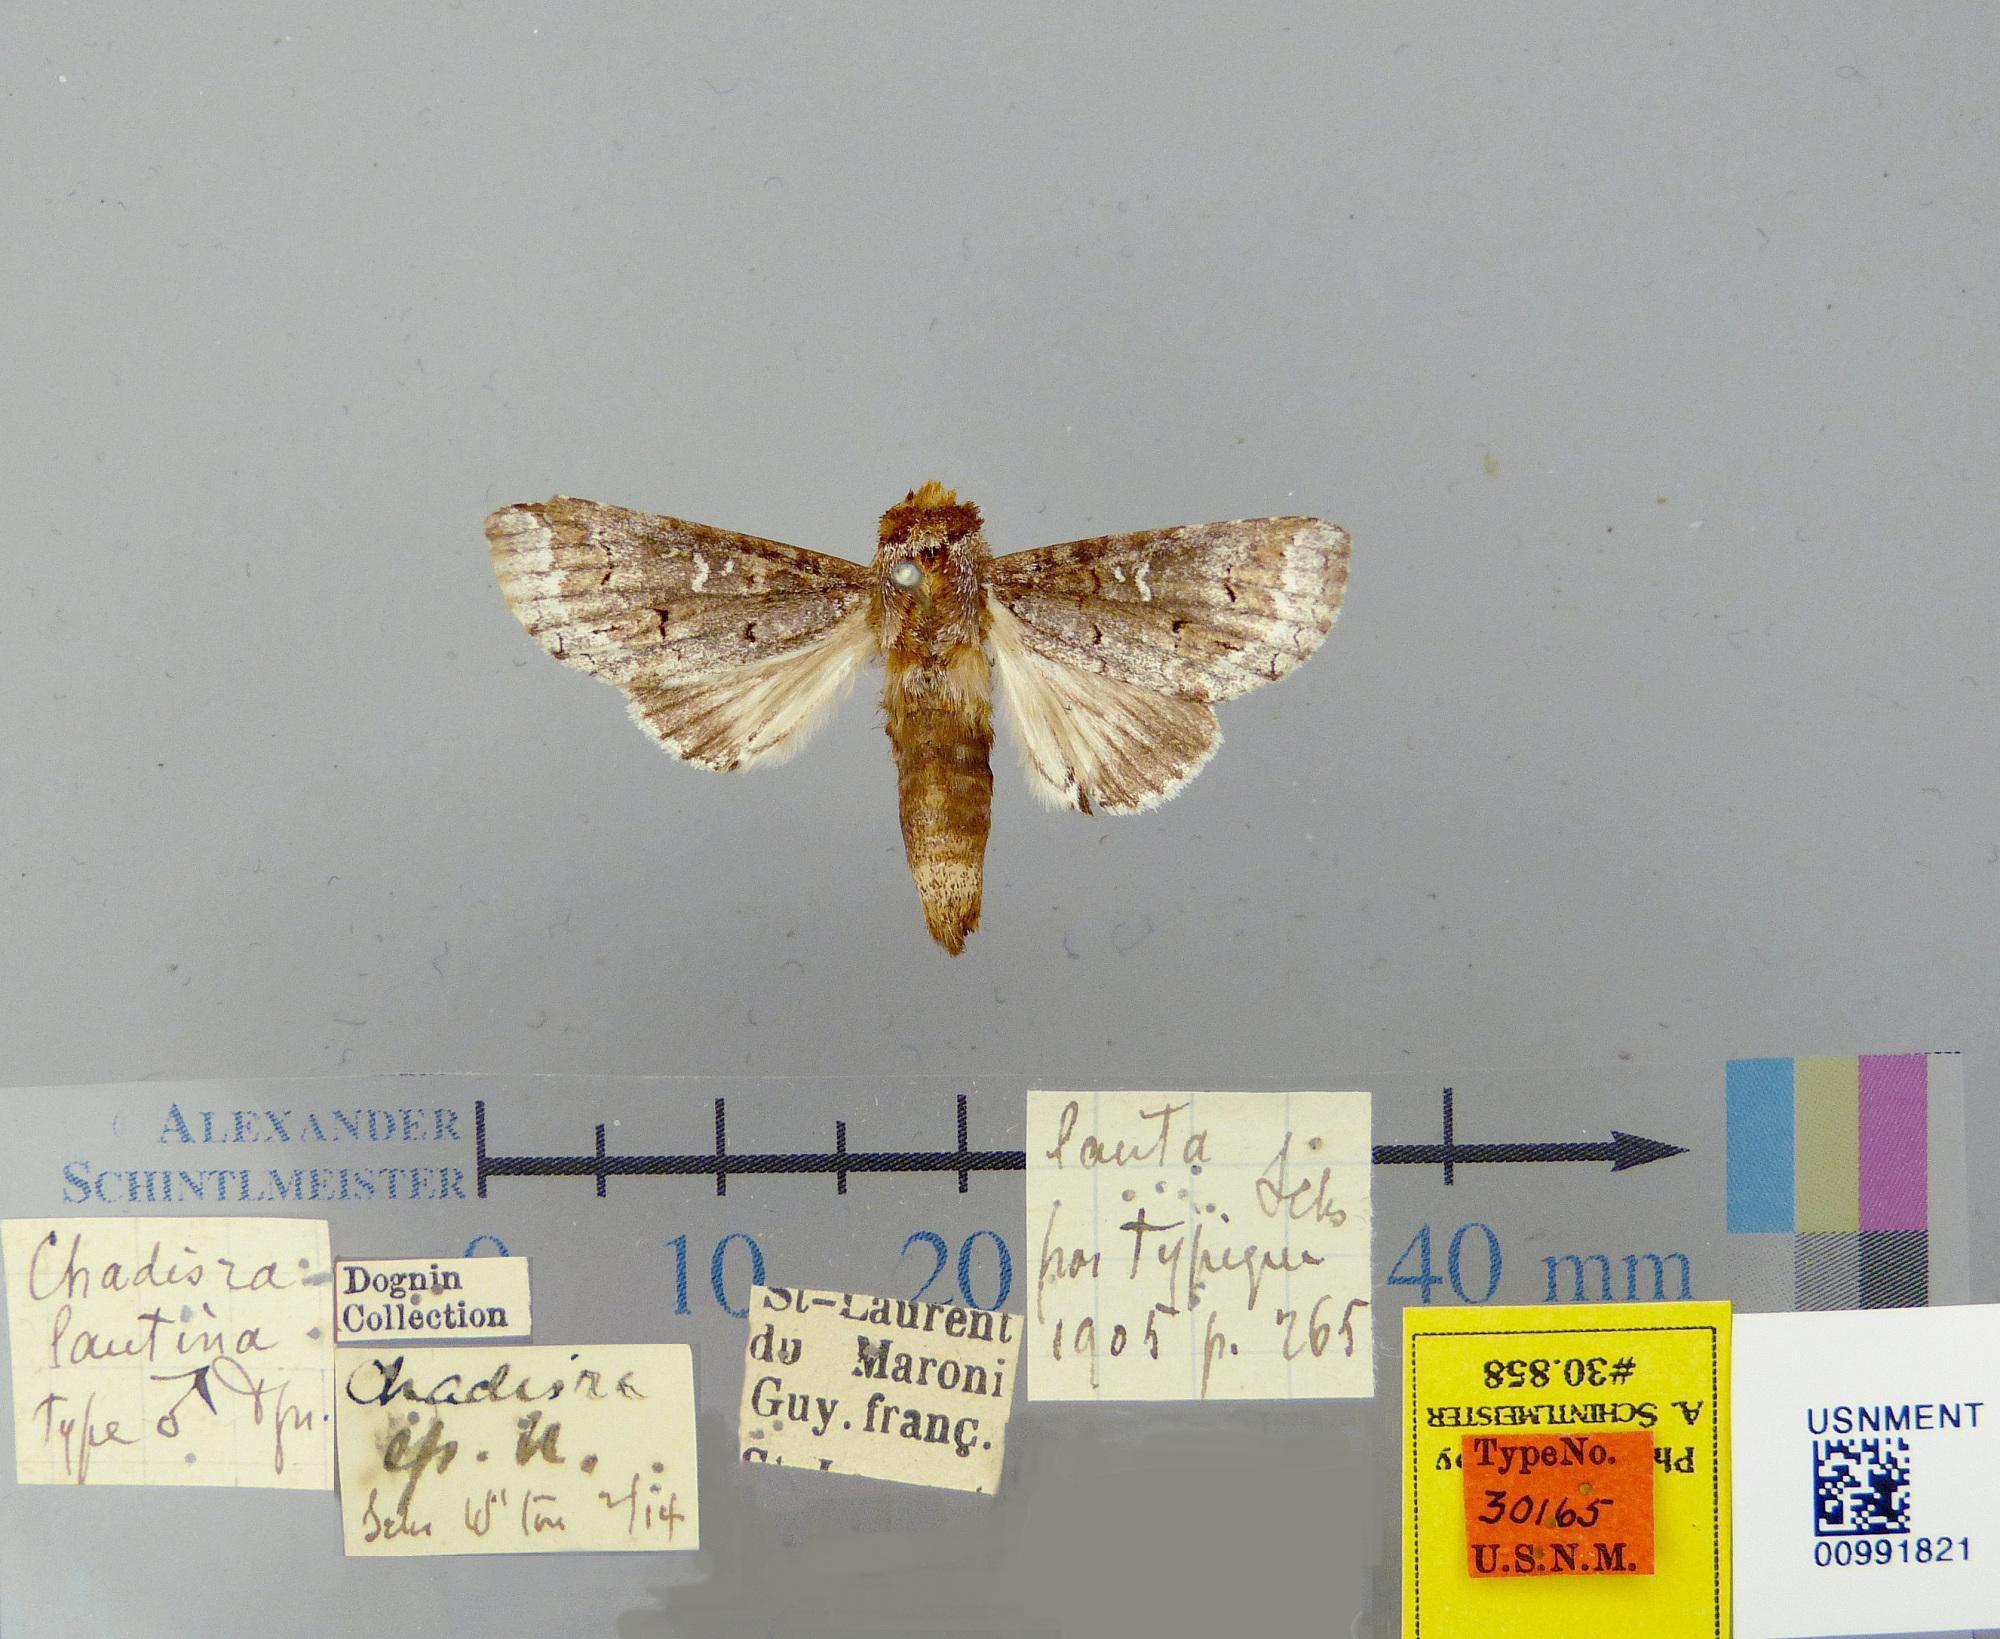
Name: Chadisra lautina
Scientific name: Chadisra lautina Dognin, 1914
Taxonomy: Animalia, Arthropoda, Insecta, Lepidoptera, Notodontidae
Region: [Not Stated]
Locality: St. Laurent, Maroni, French Guiana, France
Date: [Not Stated]